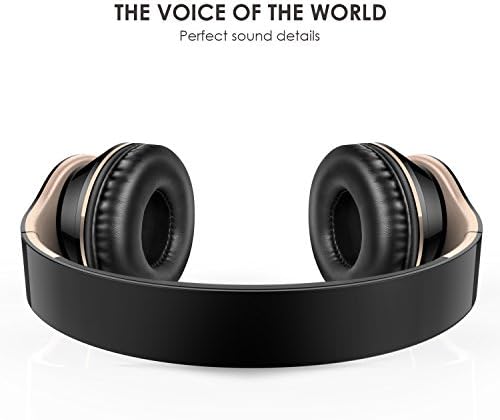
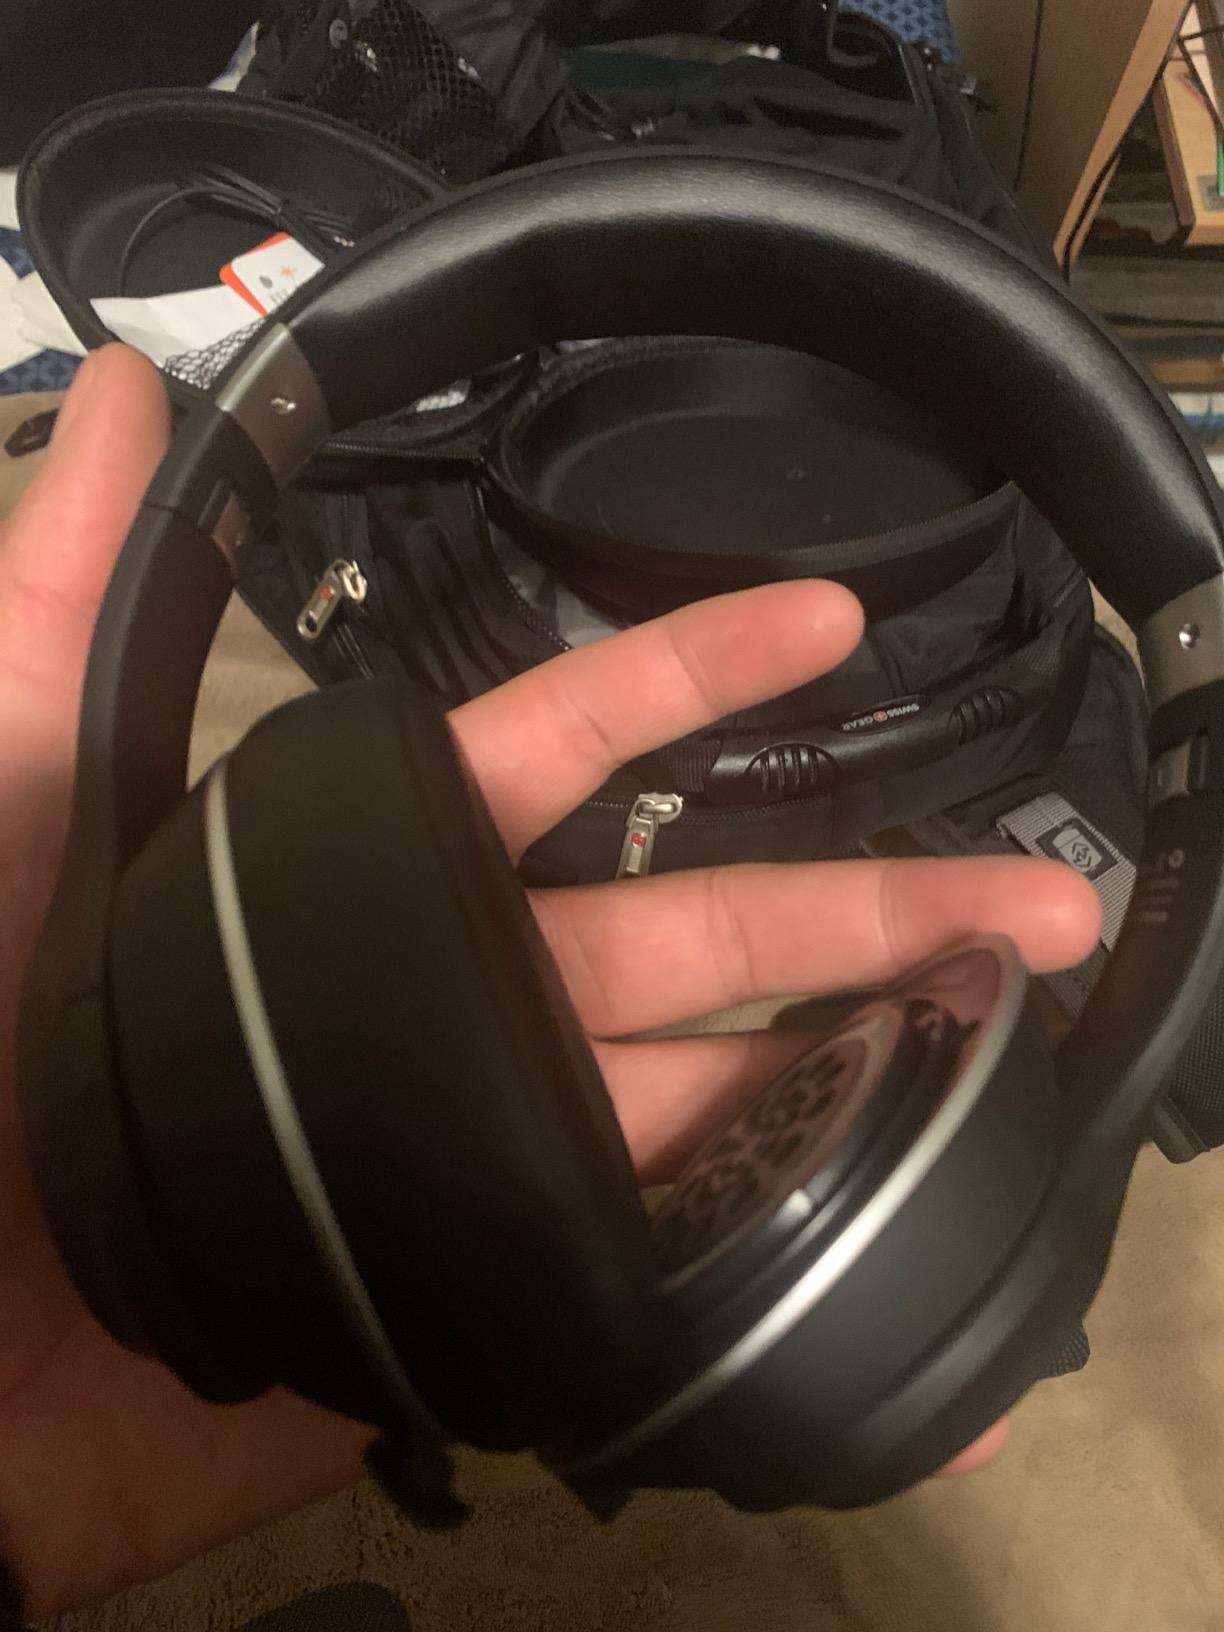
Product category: headphones
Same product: no